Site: brandenburg
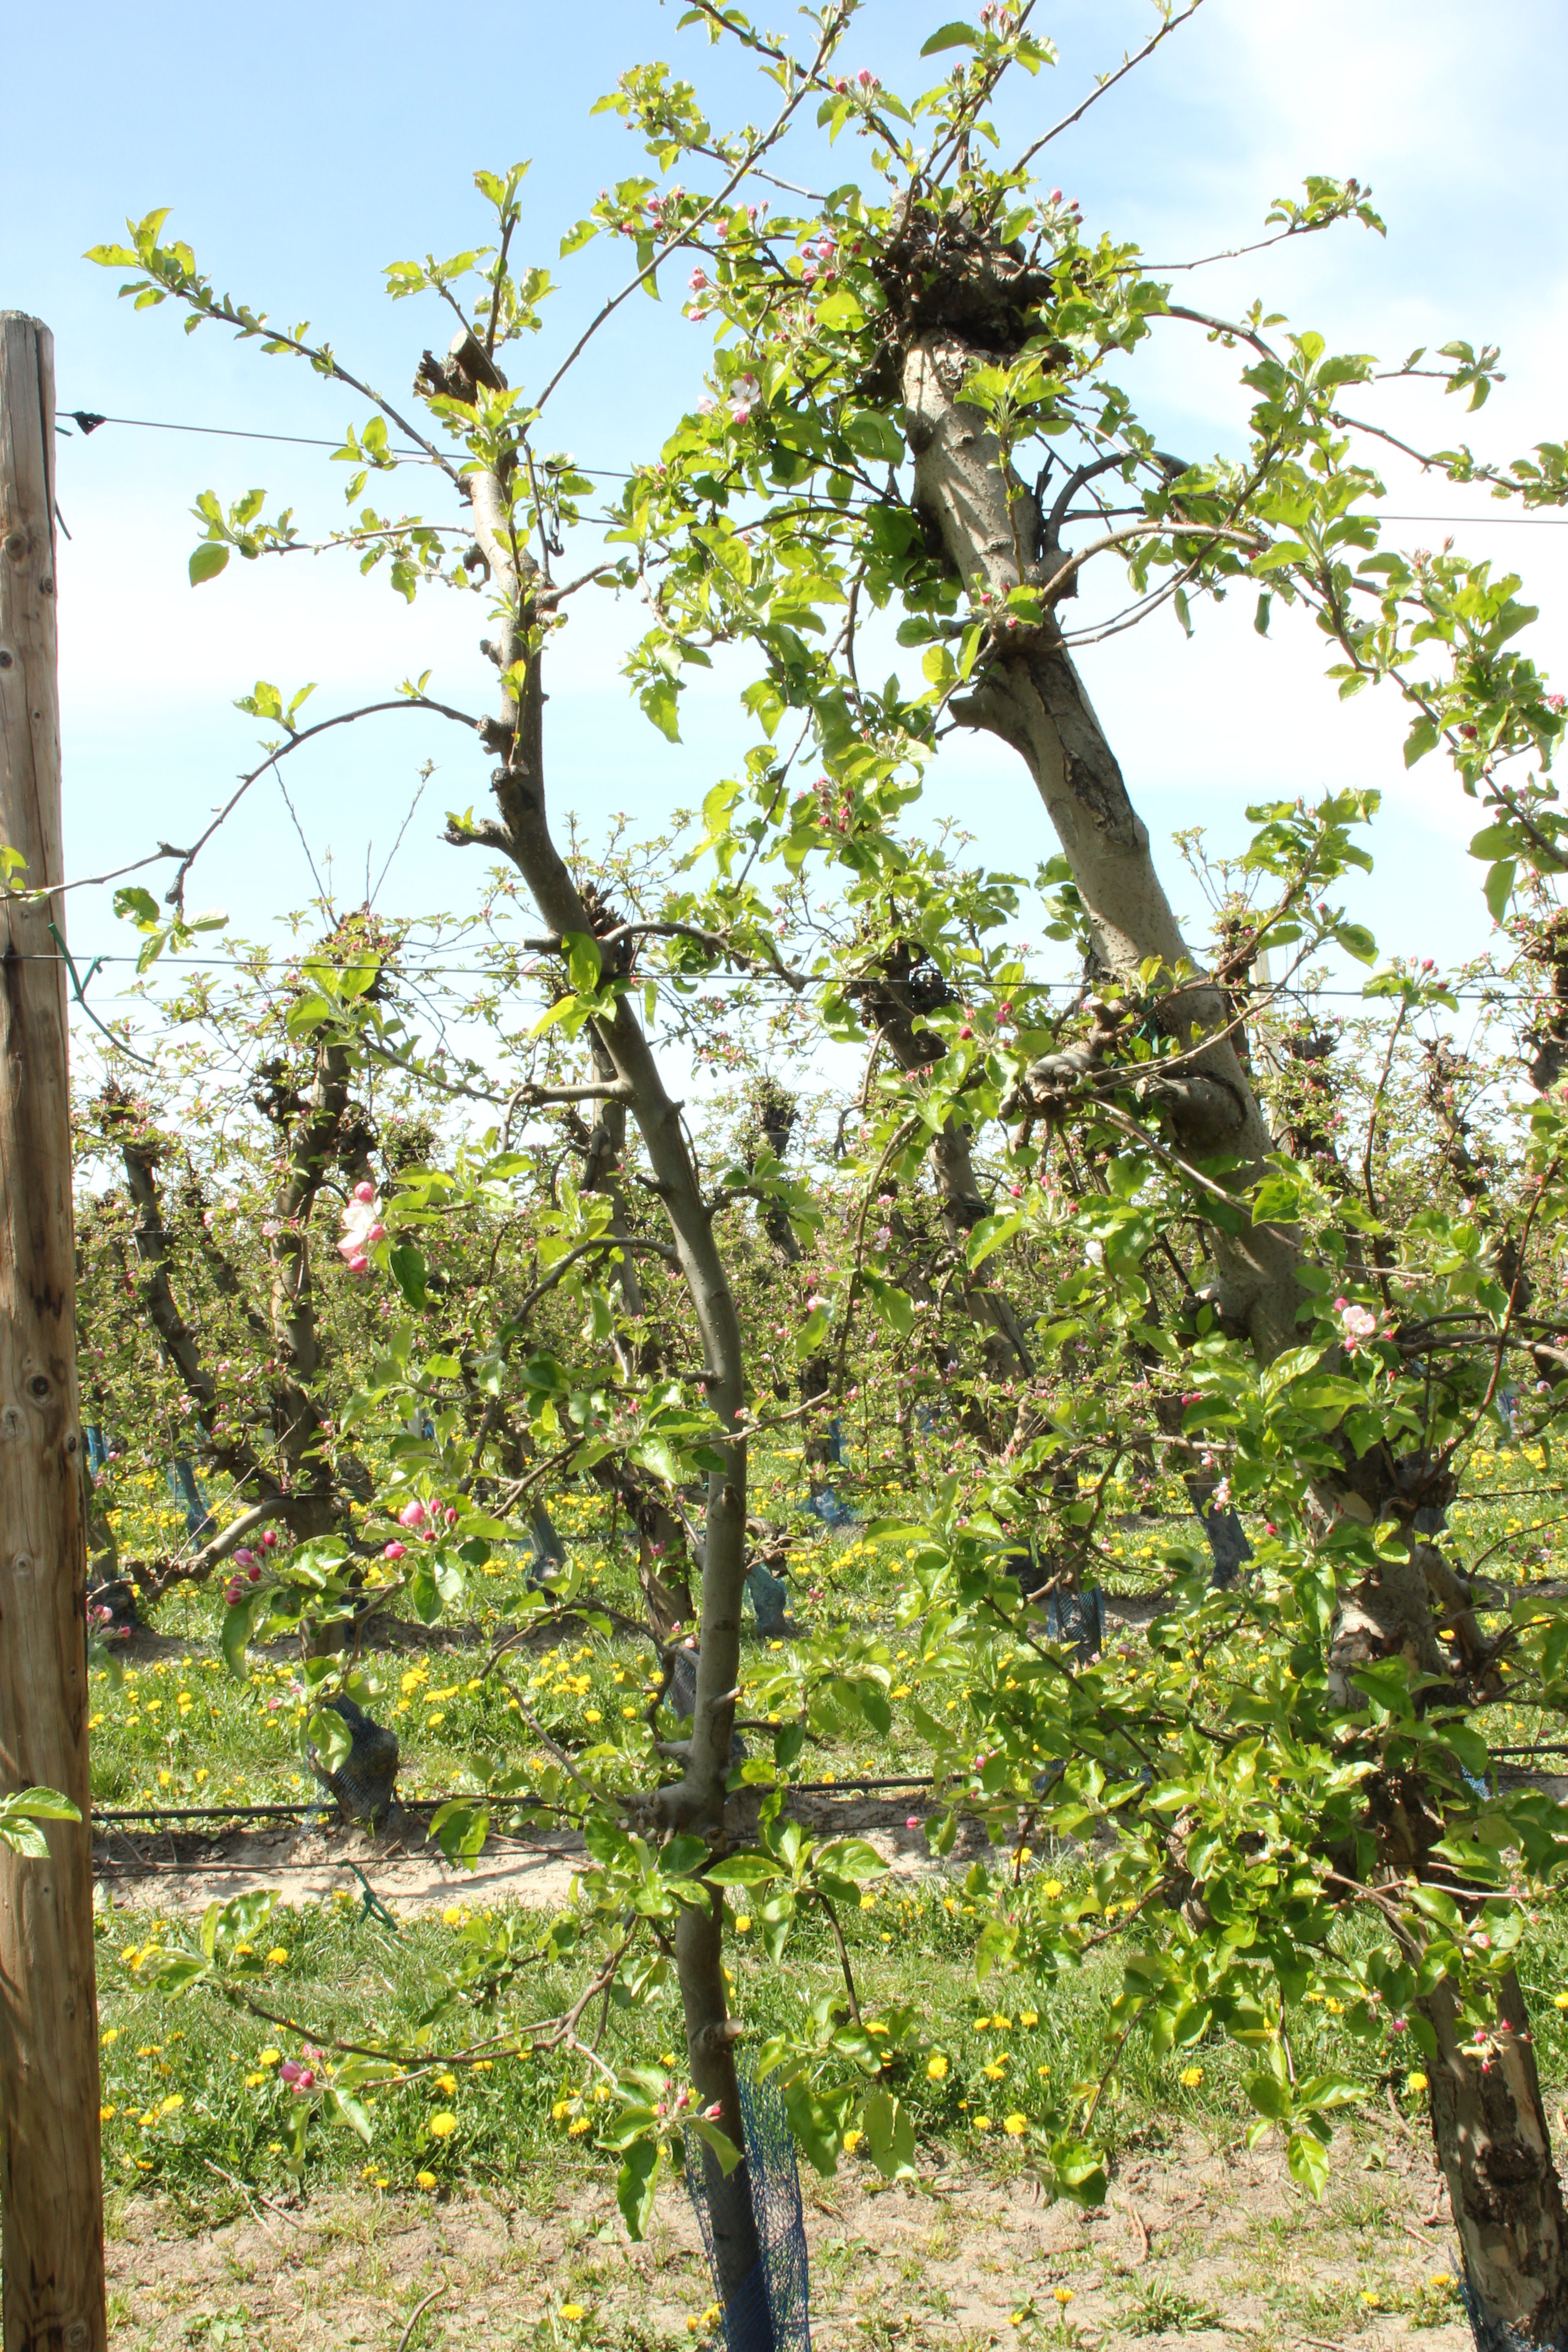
Growth stage (BBCH 57): Inflorescence emergence